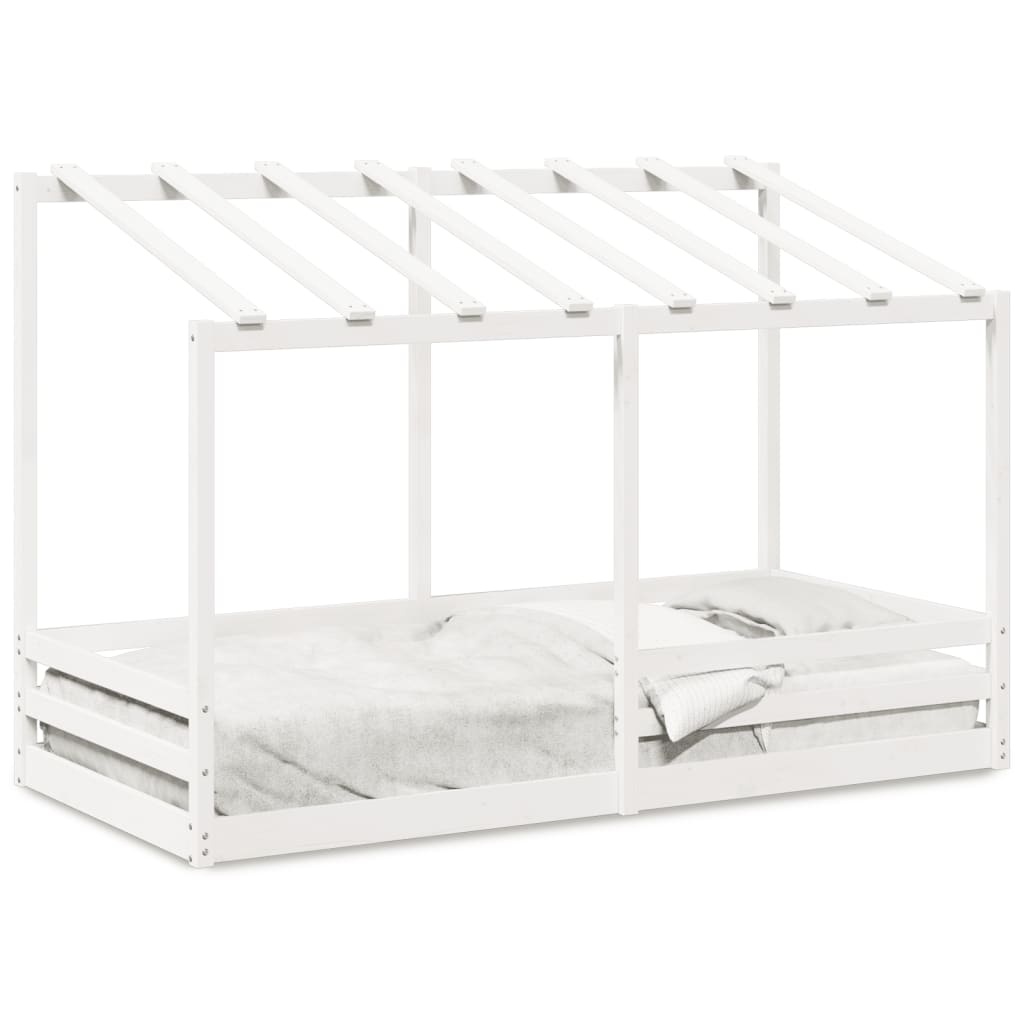
Kinderbett mit Dach Weiß 100x200 cm Massivholz Kiefer
Dieses Kinderbett ist aus massivem Kiefernholz gefertigt und bereit nicht nur viel Spaß, sondern dient auch zur Optimierung der Raumnutzung. Stabiles und langlebiges Gestell: Massives Kiefernholz ist für seine Stärke und Haltbarkeit bekannt. Seine gerade Maserung und die charakteristischen Aststellen tragen zu seinem rustikalen Charme bei.Viel Spaß: Mit diesem Kinderbett kannst du einen Rückzugsort schaffen, der deinem Kind viel Spaß vor dem Schlafengehen bietet. Diese innovative Ergänzung wird nicht nur ein spannender Blickfang sein, sondern auch für Staunen und Spannung im Kinderzimmer sorgen.Latten für optimale Unterstützung: Das Bettgestell ist mit Latten ausgestattet, die deine Matratze optimal stützen und auch für Atmungsaktivität sorgen.Modernes Design: Verleihe deiner Inneneinrichtung eine moderne Note! Durch klare Linien, minimalistischen Look und Natürlichkeit fügt er sich sich harmonisch in deine Inneneinrichtung ein. Gut zu wissen:Bei diesem Bett ist keine Matratze im Lieferumfang enthalten. Wir bieten jedoch eine große Auswahl an Matratzen an. Du kannst in unserem Shop nach einer passenden Matratze suchen.Dieses Bett ist für Kinder ab 4 Jahren geeignet. Farbe: Weiß Material: Massives Kiefernholz Material der Latten: Sperrholz Gesamtabmessungen: 205,5 x 107,5 x 138 cm (L x B x H) Passende Matratzengröße: 100 x 200 cm (B x L) (Matratze nicht im Lieferumfang enthalten) Höhe des Rausfallschutzes: 35 cm Zusammenbau erforderlich: Ja WARNUNG! Stelle dieses Kinderbett nicht in der Nähe von Wärmequellen, Fenstern und anderen Möbeln auf. WARNUNG! Benutze dieses Kinderbett nicht, wenn ein Teil kaputt ist, gerissen ist oder fehlt.
Brand: vidaXL
Category: Furniture > Beds & Accessories > Beds & Bed Frames > Cabin Beds & Bed Frames